Dragon in Jail

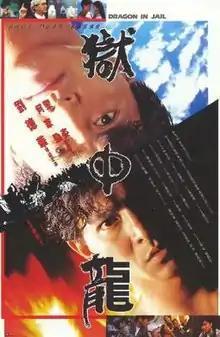
Film poster

Dragon in Jail is a 1990 Hong Kong action film directed by Kent Cheng and starring Andy Lau, Kenny Ho and Gigi Lai.